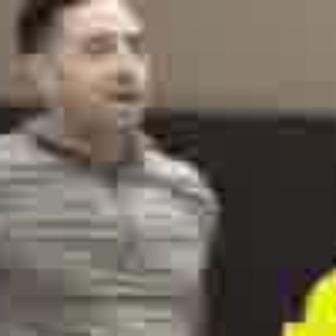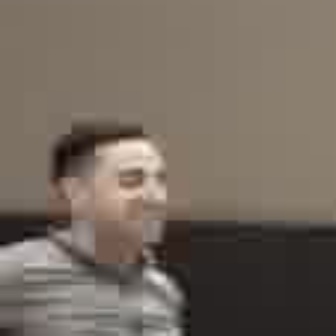
  Please identify the target specified by the bounding box [39,19,143,123] in the first image and locate it in the second image. Return the coordinates in [x_min,y_min,x_max,y_max] format.
Answer: [77,153,163,239]